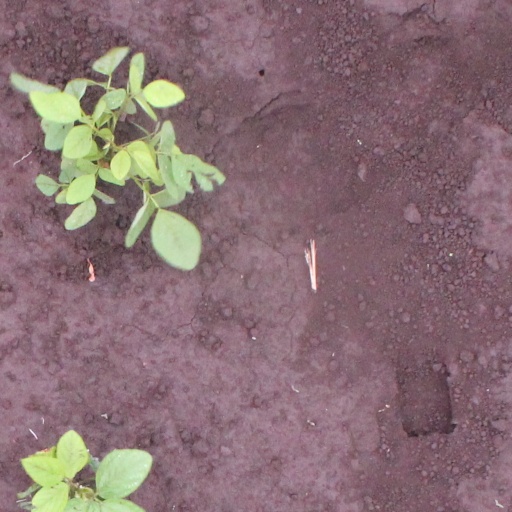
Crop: soybean